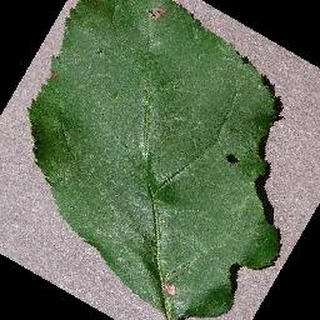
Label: apple_black_rot